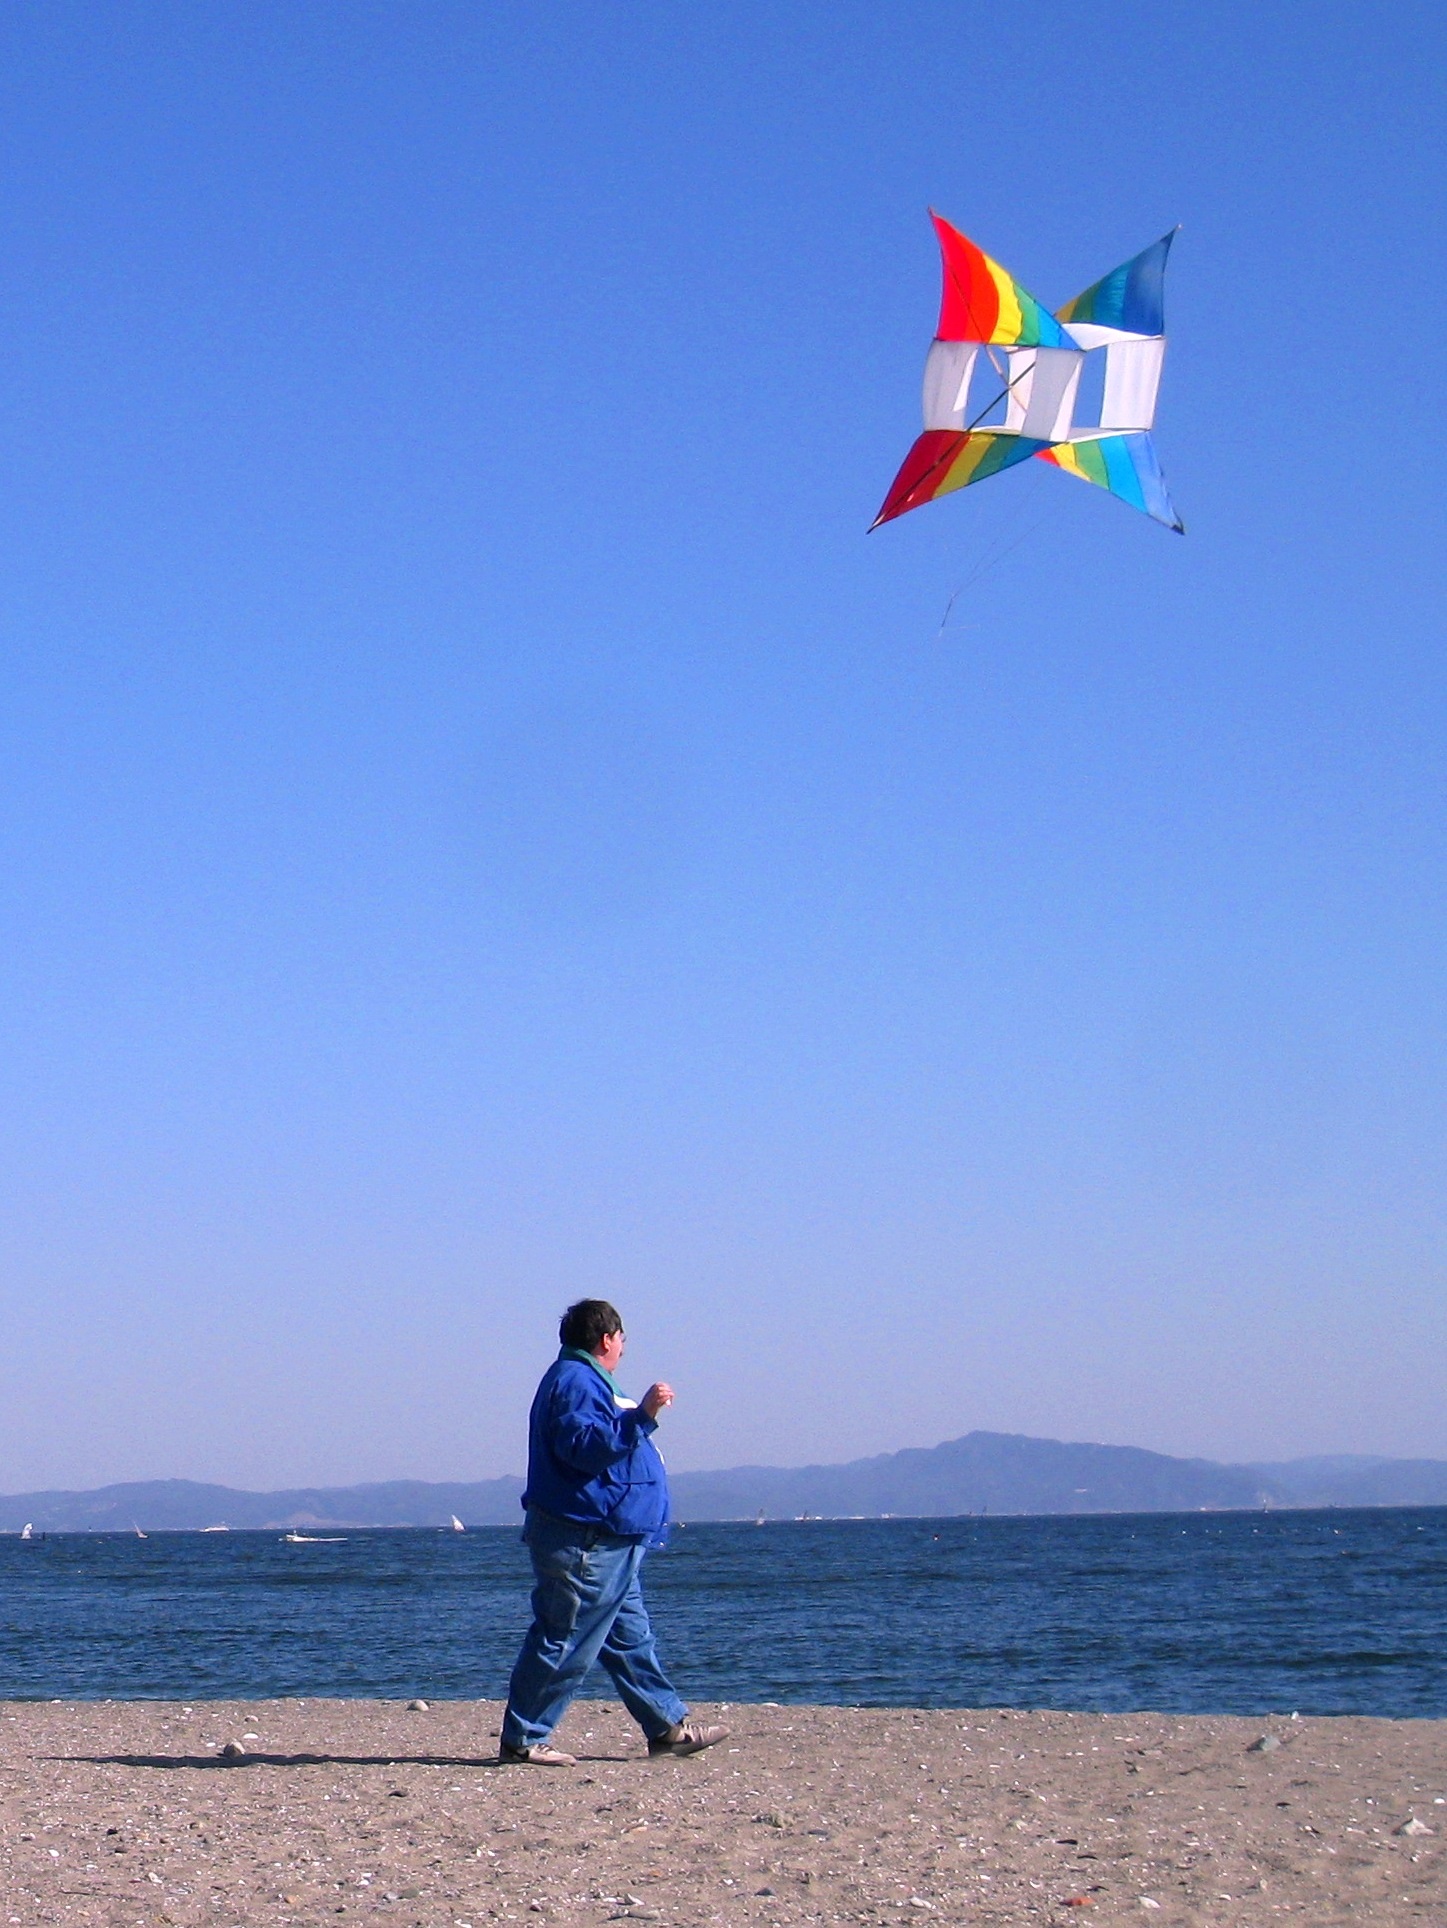
man, wind, kite, blue, colorful, extreme sport, japan, toy, blue sky, sandy, sports, japanese, kanagawa, chiba, on the other side, antomasako, windsports, kite sports, individual sports, sport kite, nobi beach